November 2008 Carolinas tornado outbreak

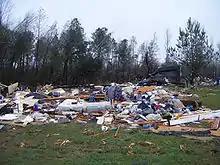
A home destroyed by the Kenly tornado

The fourth tornado of the outbreak touched down around 2:45 a.m. EST near Peacocks Crossroads in Johnston County, knocking down several trees, some of which were mature. Significant roof damage occurred after the tornado struck a double-wide mobile home and destroyed the porch of another home. Another mobile home had some of its siding torn off before the tornado dissipated. No injuries were reported as a result of the tornado and damages amounted to $30,000. The tornado was rated as an EF1 by the National Weather Service. The fifth tornado of the outbreak touched down around 3:03 a.m. EST near US 70, damaging several pine trees and causing minor roof damage. Tracking towards the northeast, the tornado destroyed a carport and the car inside. A trailer was rolled on its side and a nearby home sustained siding and shingle damage. Afterwards, the tornado struck a horse farm where it destroyed a small barn and damaged a stable. Before dissipating, the tornado blew out the windows in the garage of one home. No injuries were reported as a result of the tornado and damages amounted to $75,000. The tornado was rated as a high-end EF0 by the National Weather Service.